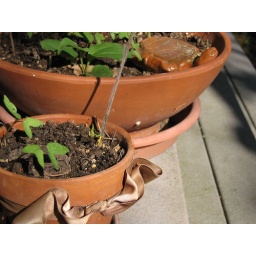
Gulf Coast Toad hiding in the flower pot